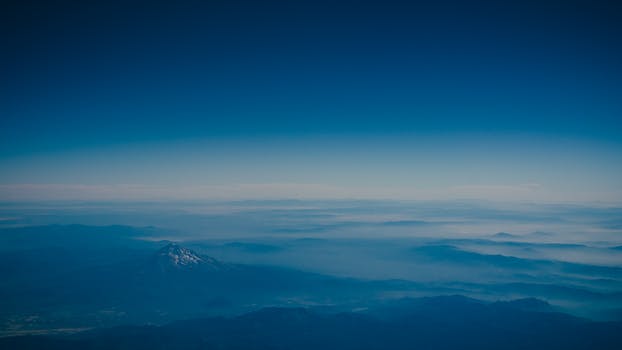
Label: No Watermark